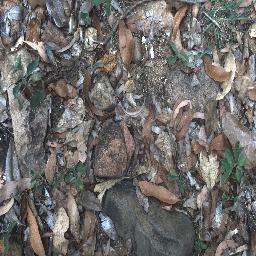
Label: negative